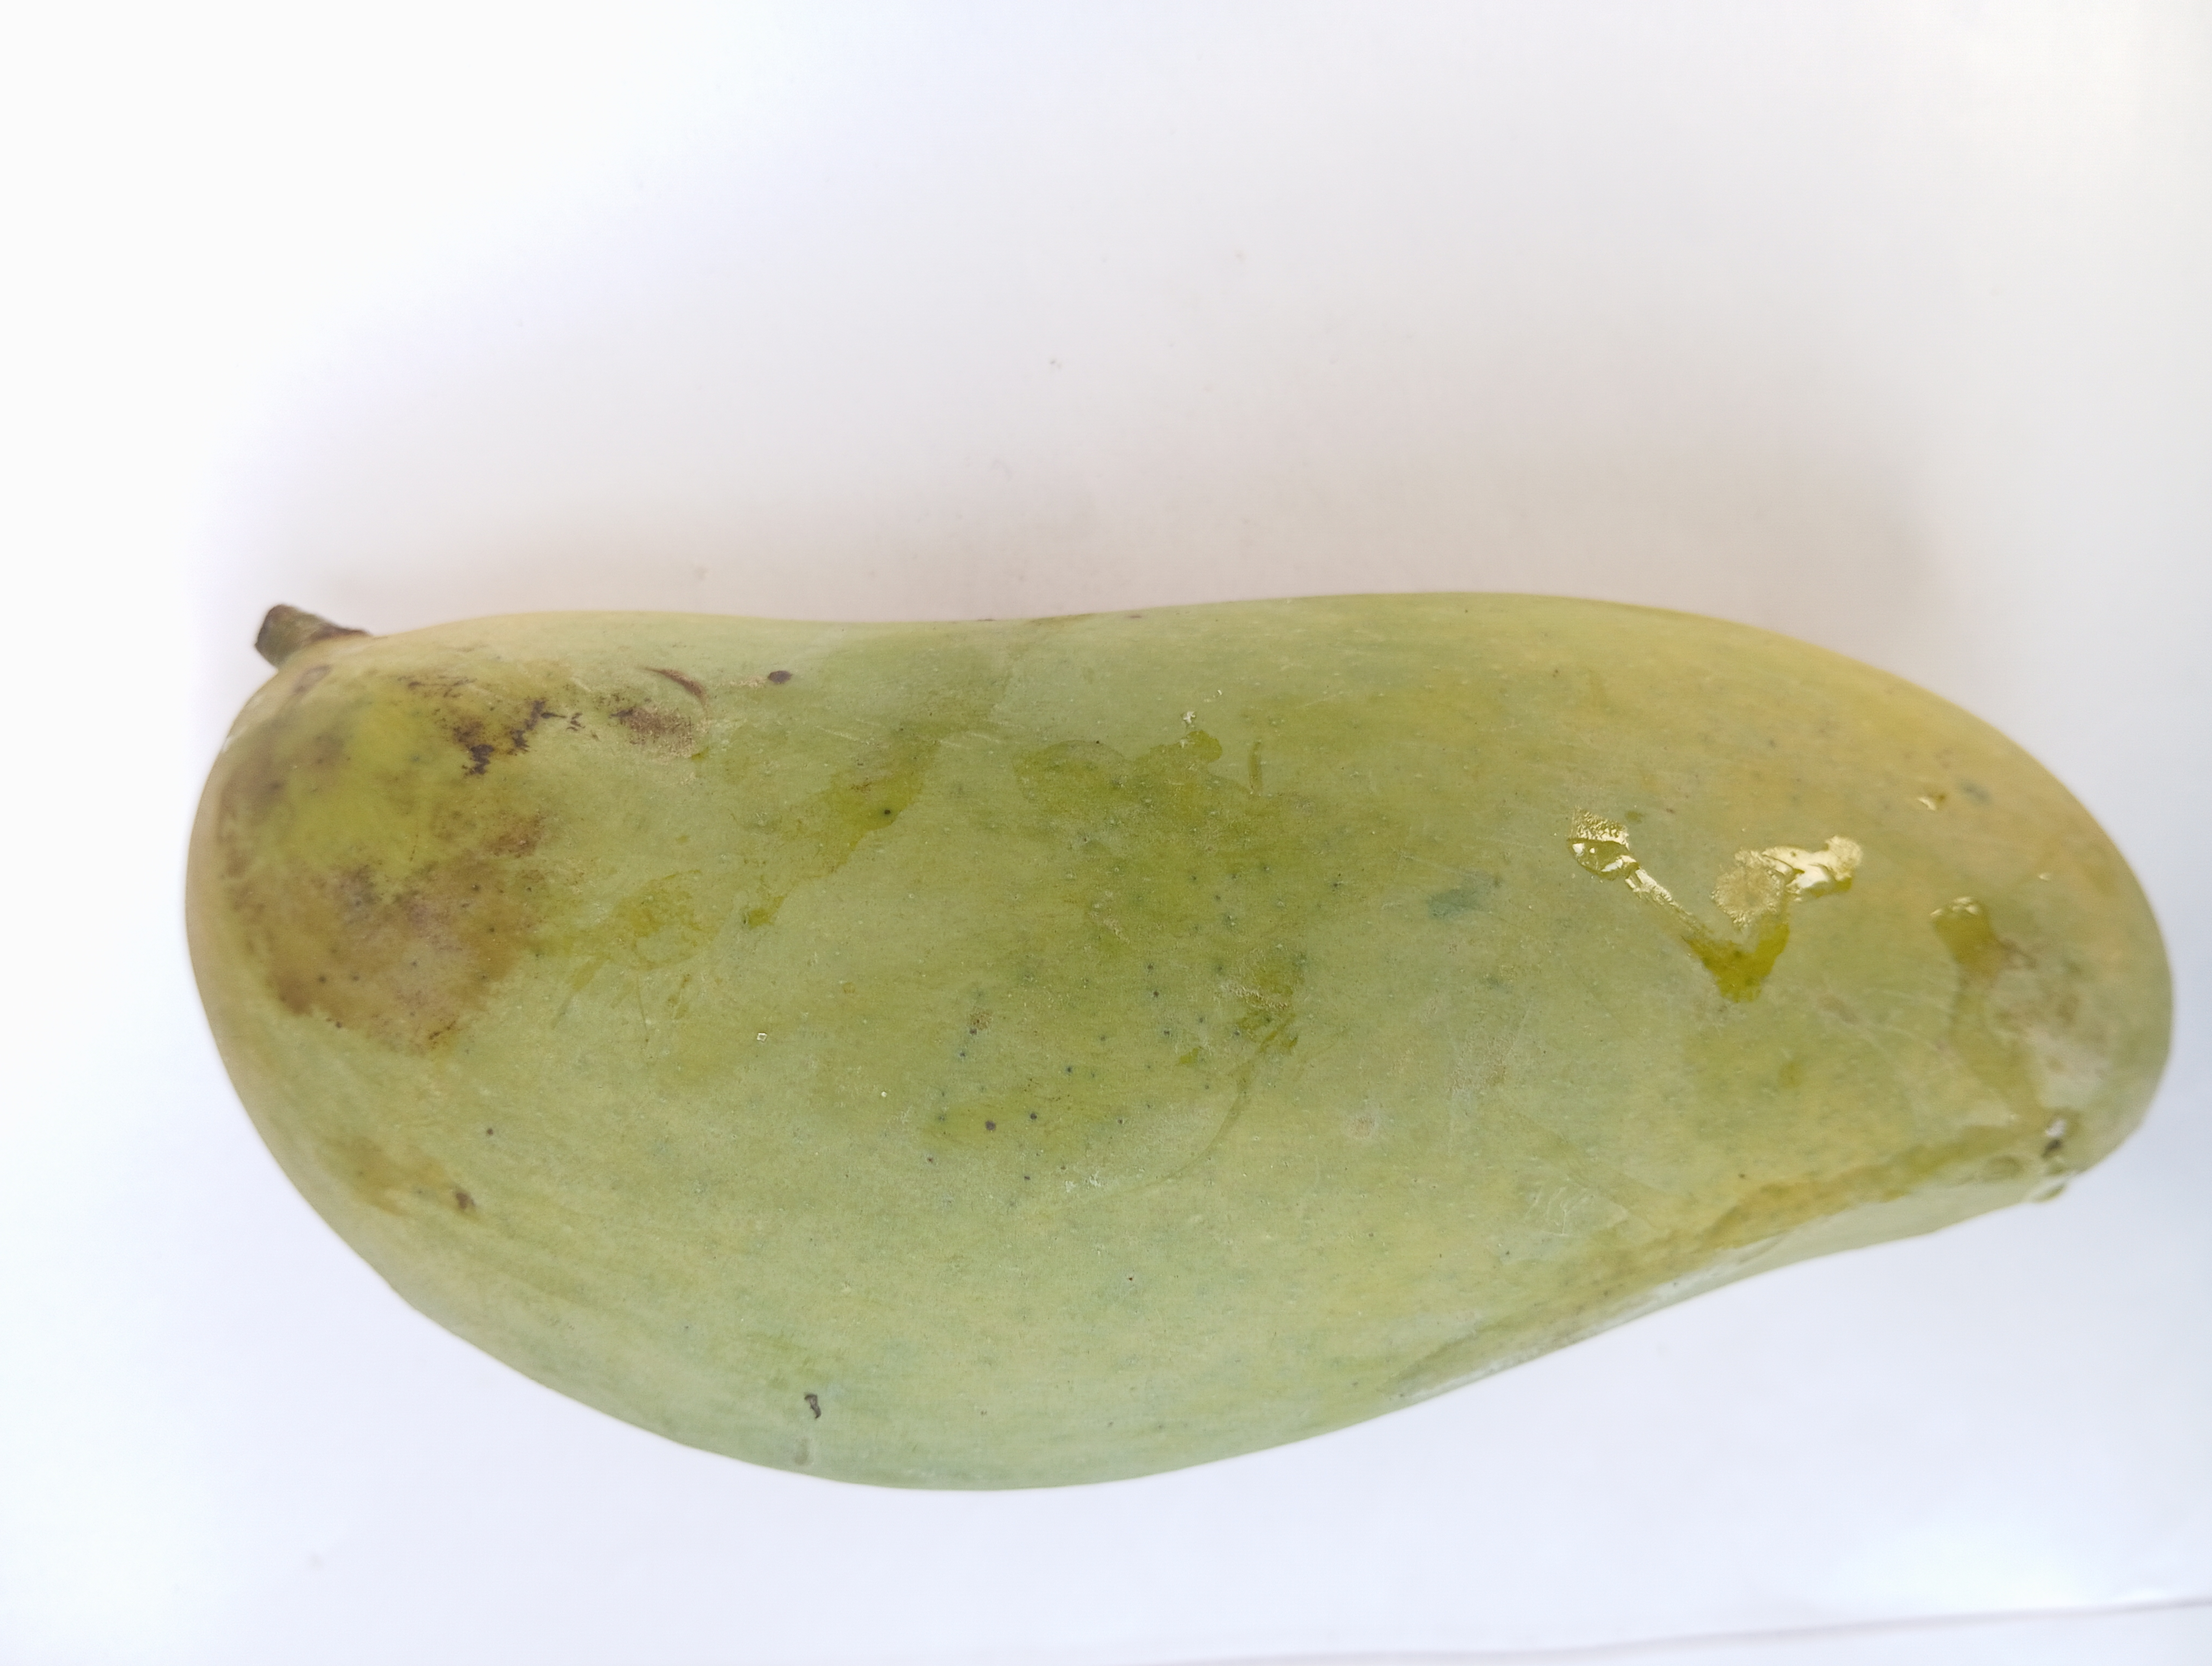
Mango variety: Banana